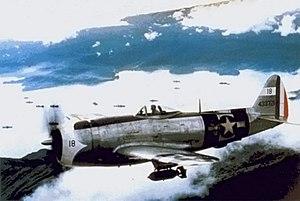
L’escadron 201 est une unité de la force aérienne mexicaine qui participa à la Seconde Guerre mondiale.
Cet article établit une liste chronologique des conflits survenus depuis les guerres d'indépendance des pays latino-américains et ayant opposé ou impliqué ces États.
Fuerza Aérea Mexicana est la branche aérienne de l'armée mexicaine et dépend du Secrétariat de la Défense nationale.